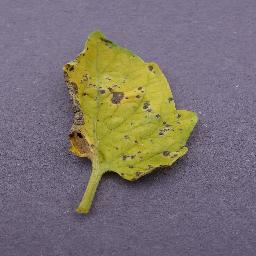
Label: Tomato___Septoria_leaf_spot